Traffic congestion

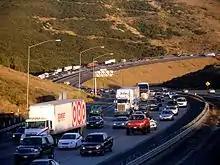
On Fridays in California, Interstate 5 is often congested as Los Angeles residents travel north for the weekend.

According to a 2015 study by motor oil company Castrol, Jakarta is found to be the worst city in the world for traffic congestion. Relying on information from TomTom navigation devices in 78 countries, the index found that drivers are stopping and starting their cars 33,240 times per year on the road. After Jakarta, the worst cities for traffic are Istanbul, Mexico City, Surabaya, and St. Petersburg.